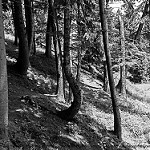
Label: B & W